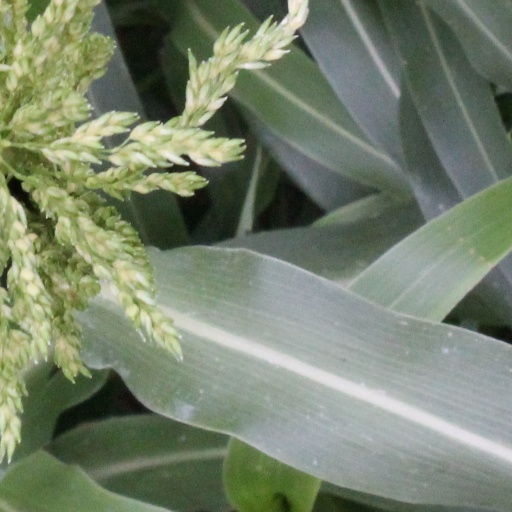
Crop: sorghum